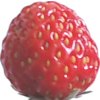
Label: strawberry